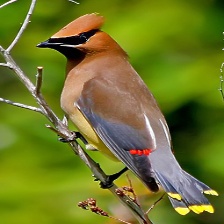
Species: CEDAR WAXWING
Scientific name: BOMBYCILLA CEDRORUM